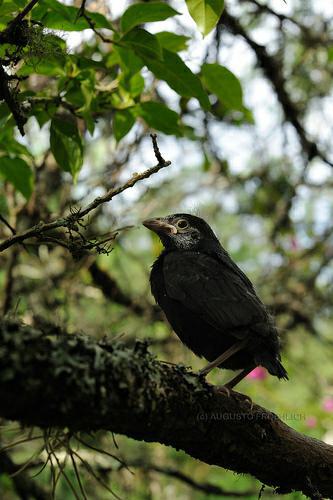
A photo of a shiny cowbird